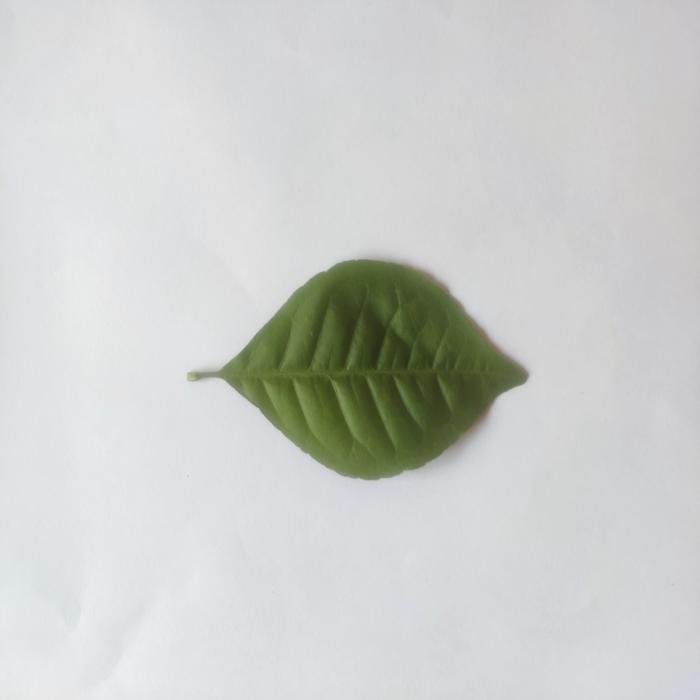
Crop: Aegle Marmelos
Leaf condition: Healthy_Leaf